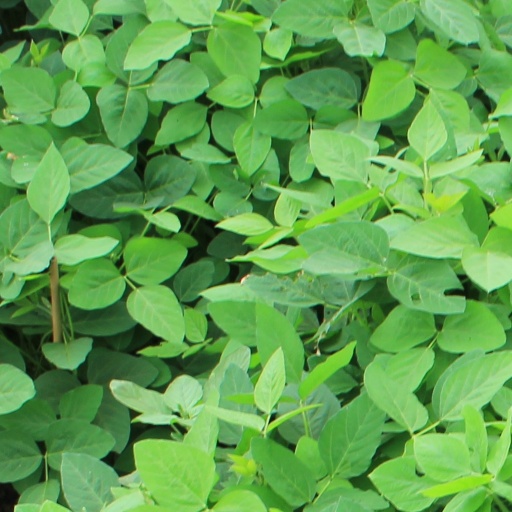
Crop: soybean